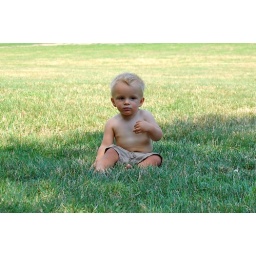
birthday boy in the grass